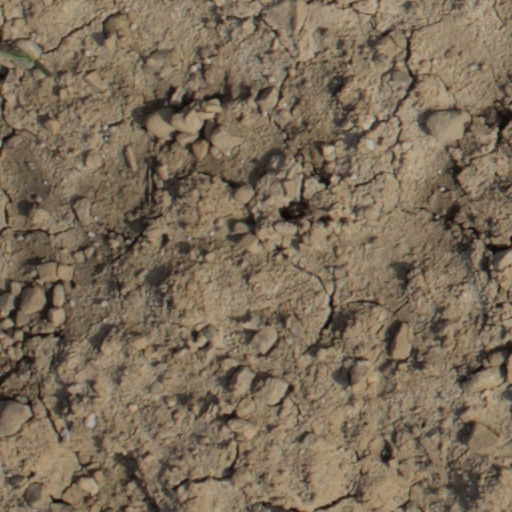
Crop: wheat